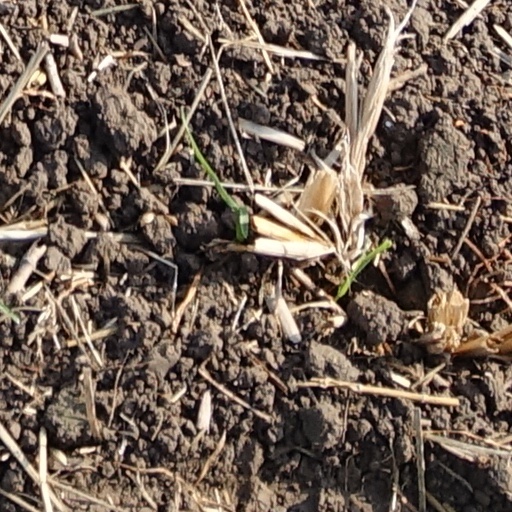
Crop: wheat